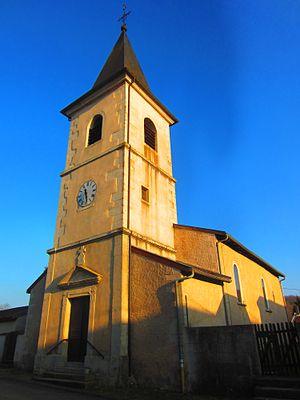
Église Saint-Martin - Vilcey Trey (Meurthe-et-Moselle)
Vilcey-sur-Trey est une commune française située dans le département de Meurthe-et-Moselle en région Grand Est. Le territoire de ce village fait partie du parc naturel régional de Lorraine.